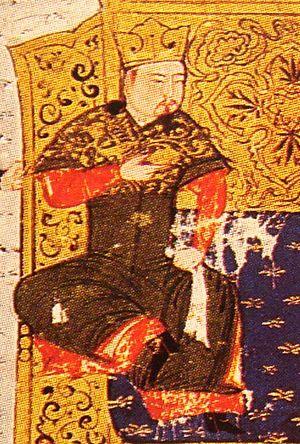
Cette liste présente les dirigeants de la Perse et de l'Iran.